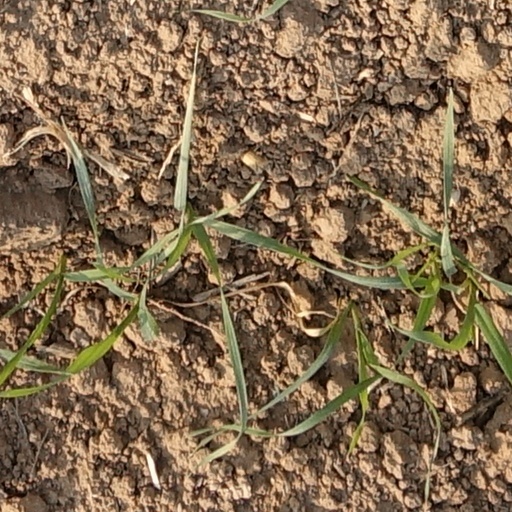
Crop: wheat